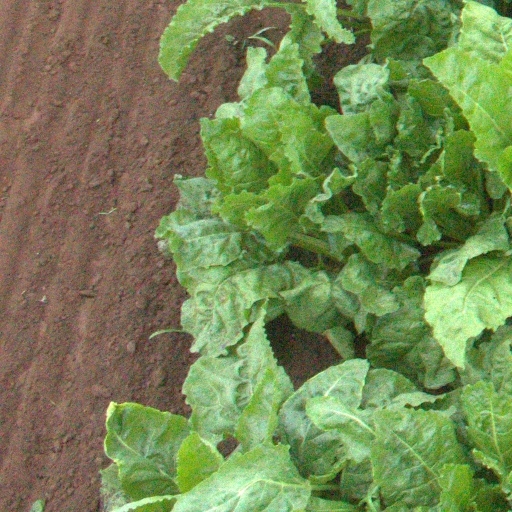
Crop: sugar beet